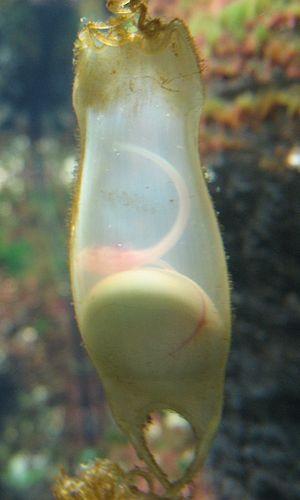
L’Aquarium de Paris, aussi appelé Cinéaqua, est un aquarium situé sous la colline de Chaillot entre le Trocadéro et la Seine, dans le 16ᵉ arrondissement de Paris, en France. Il a été construit en 1867, ce qui fait de lui le premier aquarium du monde. Fermé en 1985, il a été rouvert en 2006. Le circuit de visite s'étend sur 3 500 m² sous terre.
La petite roussette est l’un des plus petits requins.